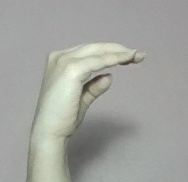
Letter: jeem